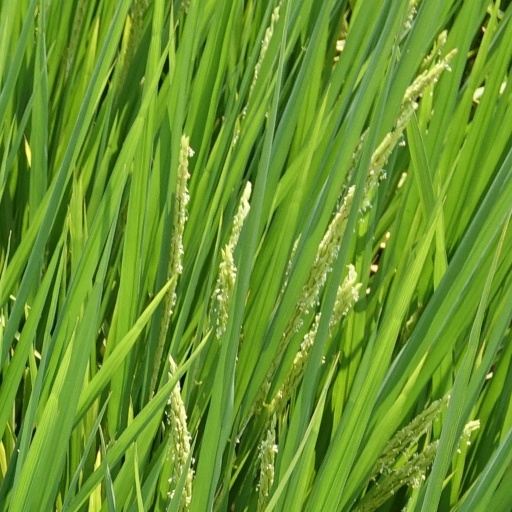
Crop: rice